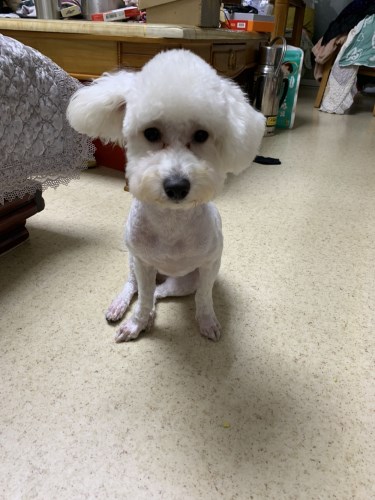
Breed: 3083-n000117-Bichon_Frise